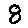
Label: 8